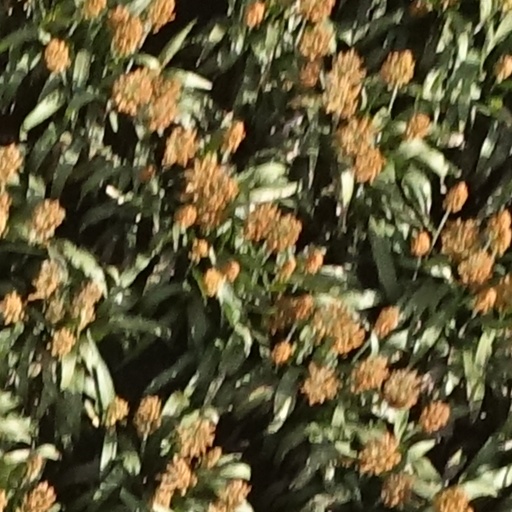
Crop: sorghum